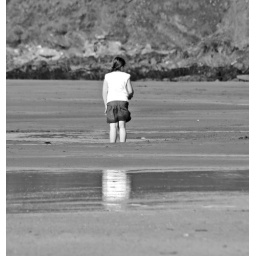
a young girl playing in the shallows on bantham beach in south devon